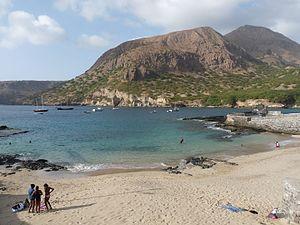
Plage de sable de Tarrafal (île de Santiago, Cap-Vert)